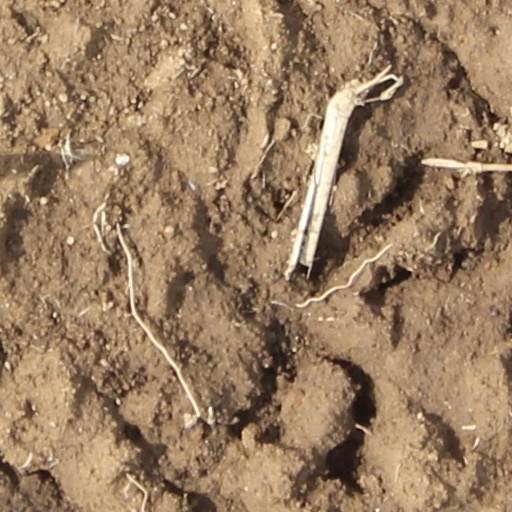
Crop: wheat